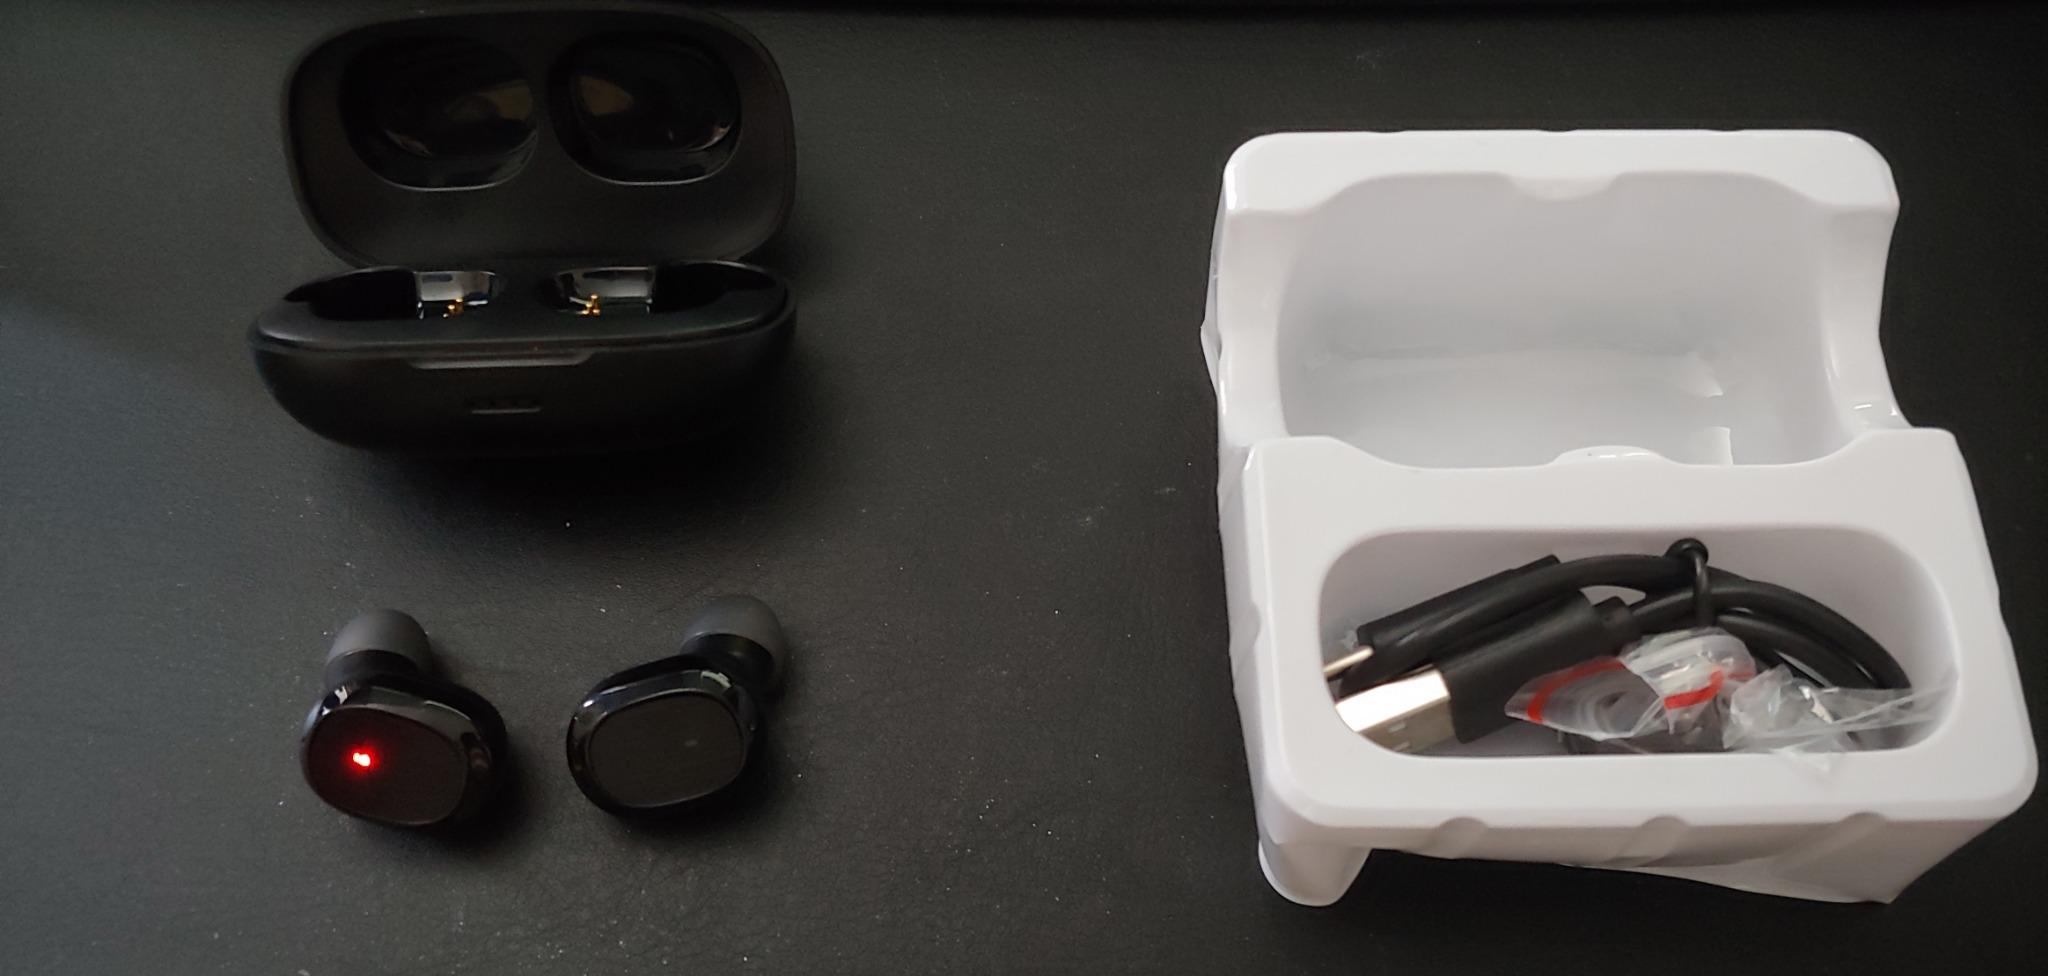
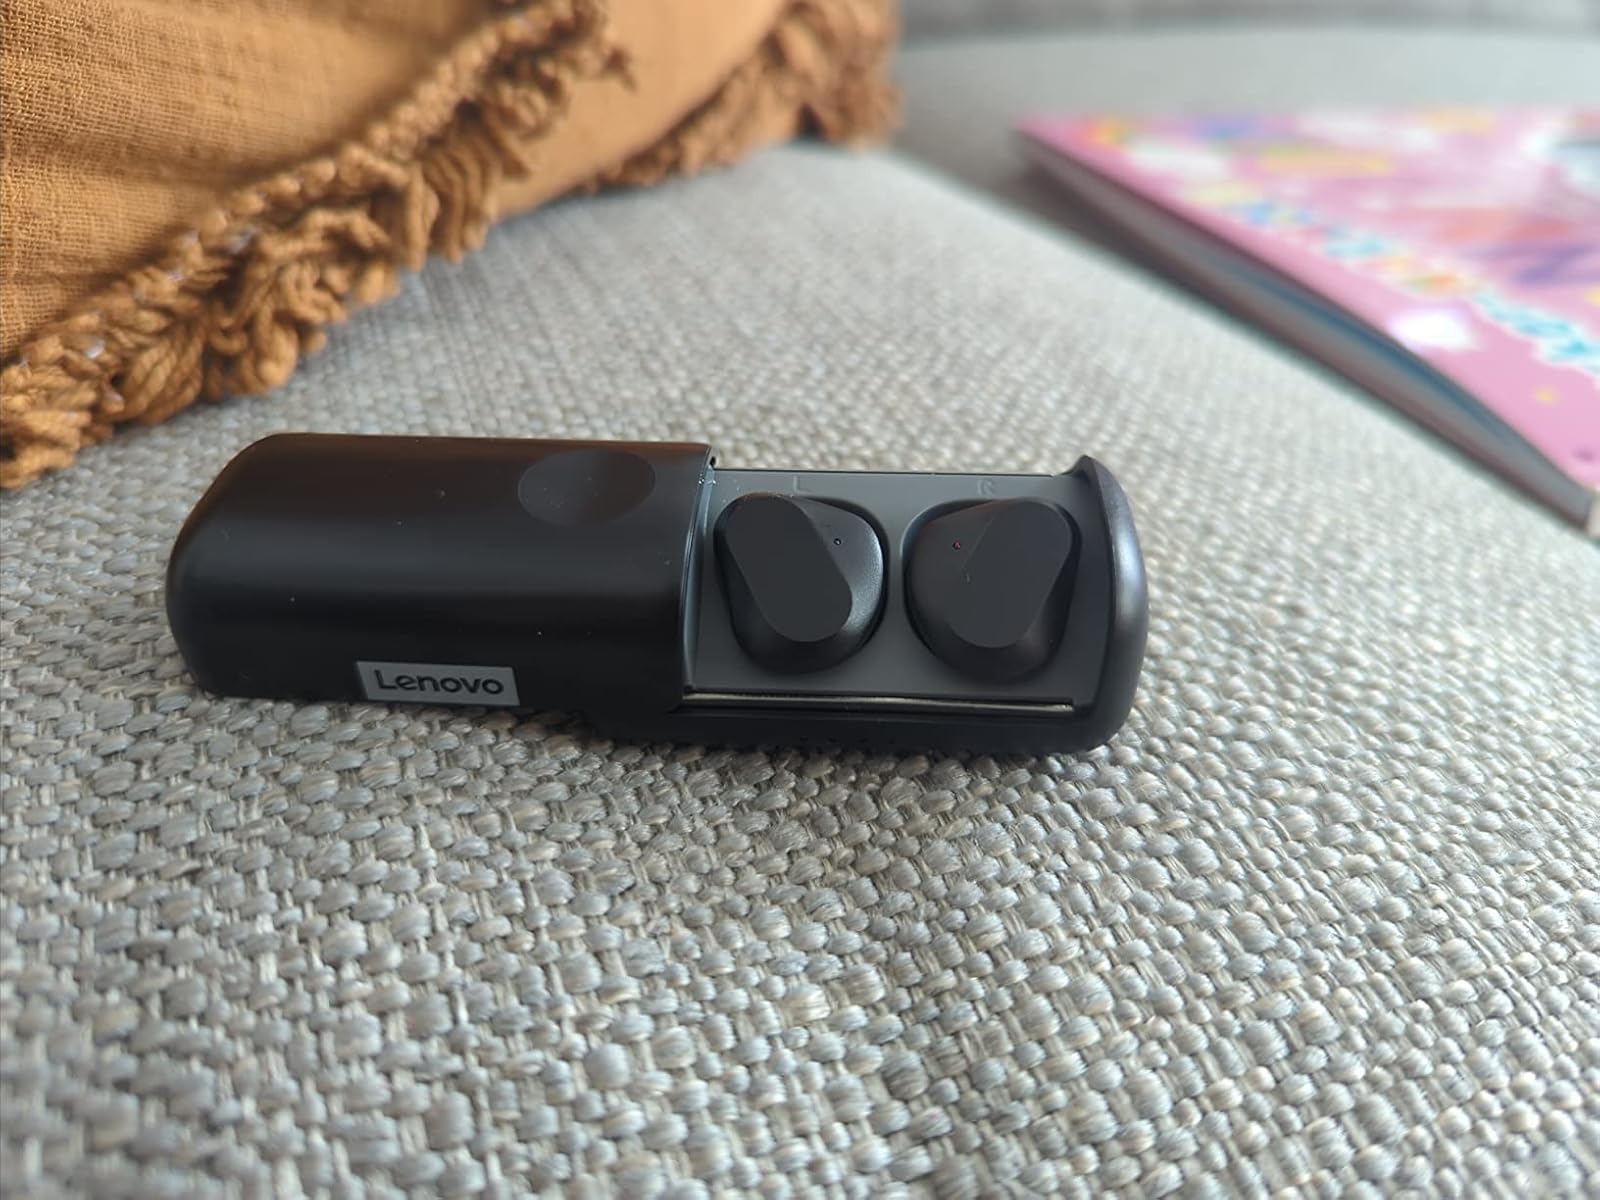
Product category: earbuds
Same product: no